ATLIS II

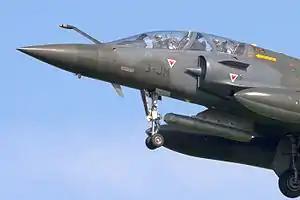
ATLIS II targeting pod

The Thomson-CSF ATLIS II (Automatic Tracking and Laser Integration System) is a French laser/electro-optical targeting pod for fighter bomber and attack aircraft.